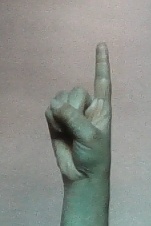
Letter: bb